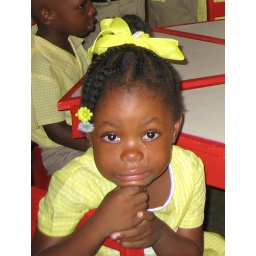
Little girl at school in Tobago - September 2005. They dress so smartly!